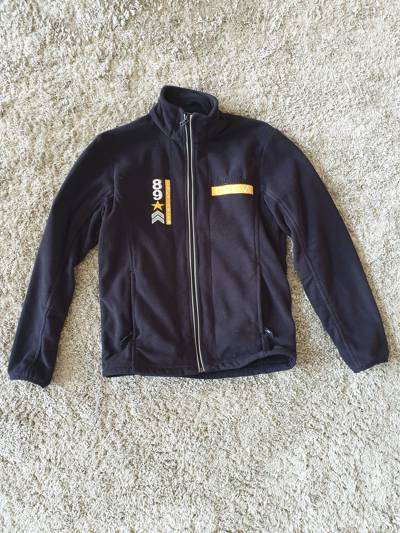
Waste category: clothes